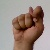
The image shows a hand gesture representing the letter 'T' in Indian Sign Language.